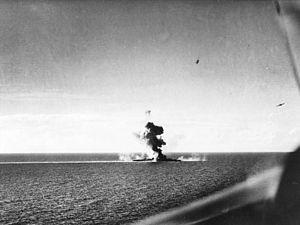
Créés peu après l'invention de l'aviation militaire pendant la Première Guerre mondiale, les porte-avions ont d'abord été considérés comme des bâtiments auxiliaires et n'ont joué un rôle majeur dans la guerre navale qu'à partir de la Seconde Guerre mondiale. Il a fallu l'attaque de Pearl Harbor de décembre 1941 pour démontrer la supériorité de l'aviation embarquée sur la grosse artillerie des navires de ligne, grâce à sa portée incomparablement plus grande pour une force de frappe équivalente. La bataille de la mer de Corail, en mai 1942, est le premier affrontement uniquement aéronaval de l'histoire, dans lequel les forces navales japonaises et américaines s'affrontèrent par avions interposés sans jamais être à portée de canon. En 1944-45, les plus grands cuirassés japonais jamais construits coulent sous les attaques de l'aviation embarquée américaine.
La bataille du golfe de Leyte est une opération militaire majeure de la guerre du Pacifique. Elle a lieu au début de la reconquête des Philippines, lors du débarquement des troupes américaines du général Douglas MacArthur sur l'île de Leyte, au centre de l'archipel philippin. Cette opération est considérée comme la plus grande bataille navale de l'histoire, opposant deux flottes américaines déplaçant plus d'un million trois cent seize mille tonnes, à quatre forces japonaises, déplaçant près de sept cent mille tonnes.
La dénomination de croiseur lourd est communément employée à partir de 1930 et jusqu'à la fin de la Seconde Guerre mondiale pour désigner un croiseur, c'est-à-dire un navire principalement armé de canons, d'un déplacement supérieur à 1 850 tonnes, et inférieur à 10 000 tonnes conformément au traité de Washington et dont l'artillerie principale avait un calibre supérieur à 155 mm, et au plus égal à 203 mm, conformément au traité naval de Londres. Si la distinction entre croiseur lourd et croiseur léger a ainsi été claire pendant quelques années, l'apparition, après 1935, des « grands croiseurs légers », déplaçant 10 000 tonnes, et armés de dix à quinze canons de 152 ou 155 mm, tirant jusqu'à 8 à 10 coups par minute, avec des blindages de ceinture de plus de 100 mm, a sérieusement contribué à brouiller les catégories.
John Sidney Slew McCain, Senior, né le 9 août 1884 dans le comté de Carroll, mort le 6 septembre 1945 à Coronado, a été un amiral de la Marine des États-Unis, pendant la Seconde Guerre mondiale. Ce fut un pionnier des opérations aéronavales, commandant du porte-avions USS Ranger de 1937 à 1939. Il a fini la guerre comme commandant de la Task Force 38, la plus puissante force aéronavale de la Flotte américaine.
Marc Andrew « Pete » Mitscher, né le 26 janvier 1887 à Hillsboro et mort le 3 février 1947 à Norfolk, est un amiral de la Marine des États-Unis, pendant la Seconde Guerre mondiale. Spécialiste de l'aéronautique navale, commandant du groupe aérien du porte-avions USS Saratoga à sa mise en service, il a été le premier à y effectuer un appontage. Premier commandant du porte-avions Hornet, il l'a commandé lors du raid sur Tokyo et à la bataille de Midway en 1942. Placé à la tête de la Force Opérationnelle des Porte-Avions Rapides au début de 1944, il s'est illustré lors du bombardement de la grande base japonaise de Truk, puis lors des batailles décisives de la guerre du Pacifique, en mer des Philippines, et pour le golfe de Leyte, enfin devant Iwo Jima et Okinawa, en 1945.
Le Kumano est le dernier des quatre croiseurs de classe Mogami construits pour la Marine impériale japonaise peu avant la Seconde Guerre mondiale. Il portait, à sa mise en service, quinze canons de 155 mm donc classé croiseur léger, aux termes des stipulations du traité de Londres. Mais après que l'Empire du Japon se fut affranchi en 1936 de toutes les règles imposées par les traités de désarmement naval, les cinq tourelles triples de 155 mm furent débarquées et remplacées par des tourelles doubles de 203 mm. Cette refonte de l'armement principal fit de ce navire un bâtiment équivalent aux plus puissants croiseurs lourds. Armé le 31 octobre 1937, il a été actif, pendant la guerre du Pacifique au sein de la 7ᵉ Division de Croiseurs, en particulier avec le Suzuya à partir de 1942. Il a été coulé au large de Santa Cruz le 25 novembre 1944 par des avions de l'USS Ticonderoga.